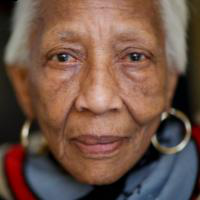
Age group: age 80 +